Bugesera invasion

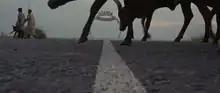
Tutsi refugees fleeing to Uganda with their cattle in January 1964

In its first reports on the killings, Radio Rwanda, the state broadcaster, stated that 750 people had been killed—350 Inyenzi during their attack and 400 civilians. The Rwandan government later issued a white paper in March 1964 which listed 870 deaths. Lemarchand characterised these figures as "patently inaccurate" and estimated that at least 10,000 Tutsis died in the reprisals. The UN estimated 1,000–3,000 deaths, while the World Council of Churches suggested that between 10,000 and 14,000 Tutsis were killed. Estimates of the death toll of civilians in the repression reach as high as 20,000. Lemarchand argued that determining the precise number of casualties was "impossible".